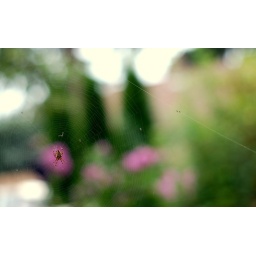
A garden spider in it's web which it built in the apple tree in my back yard.